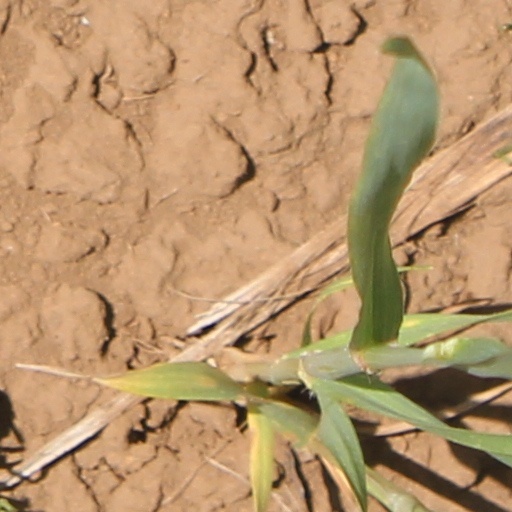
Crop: wheat